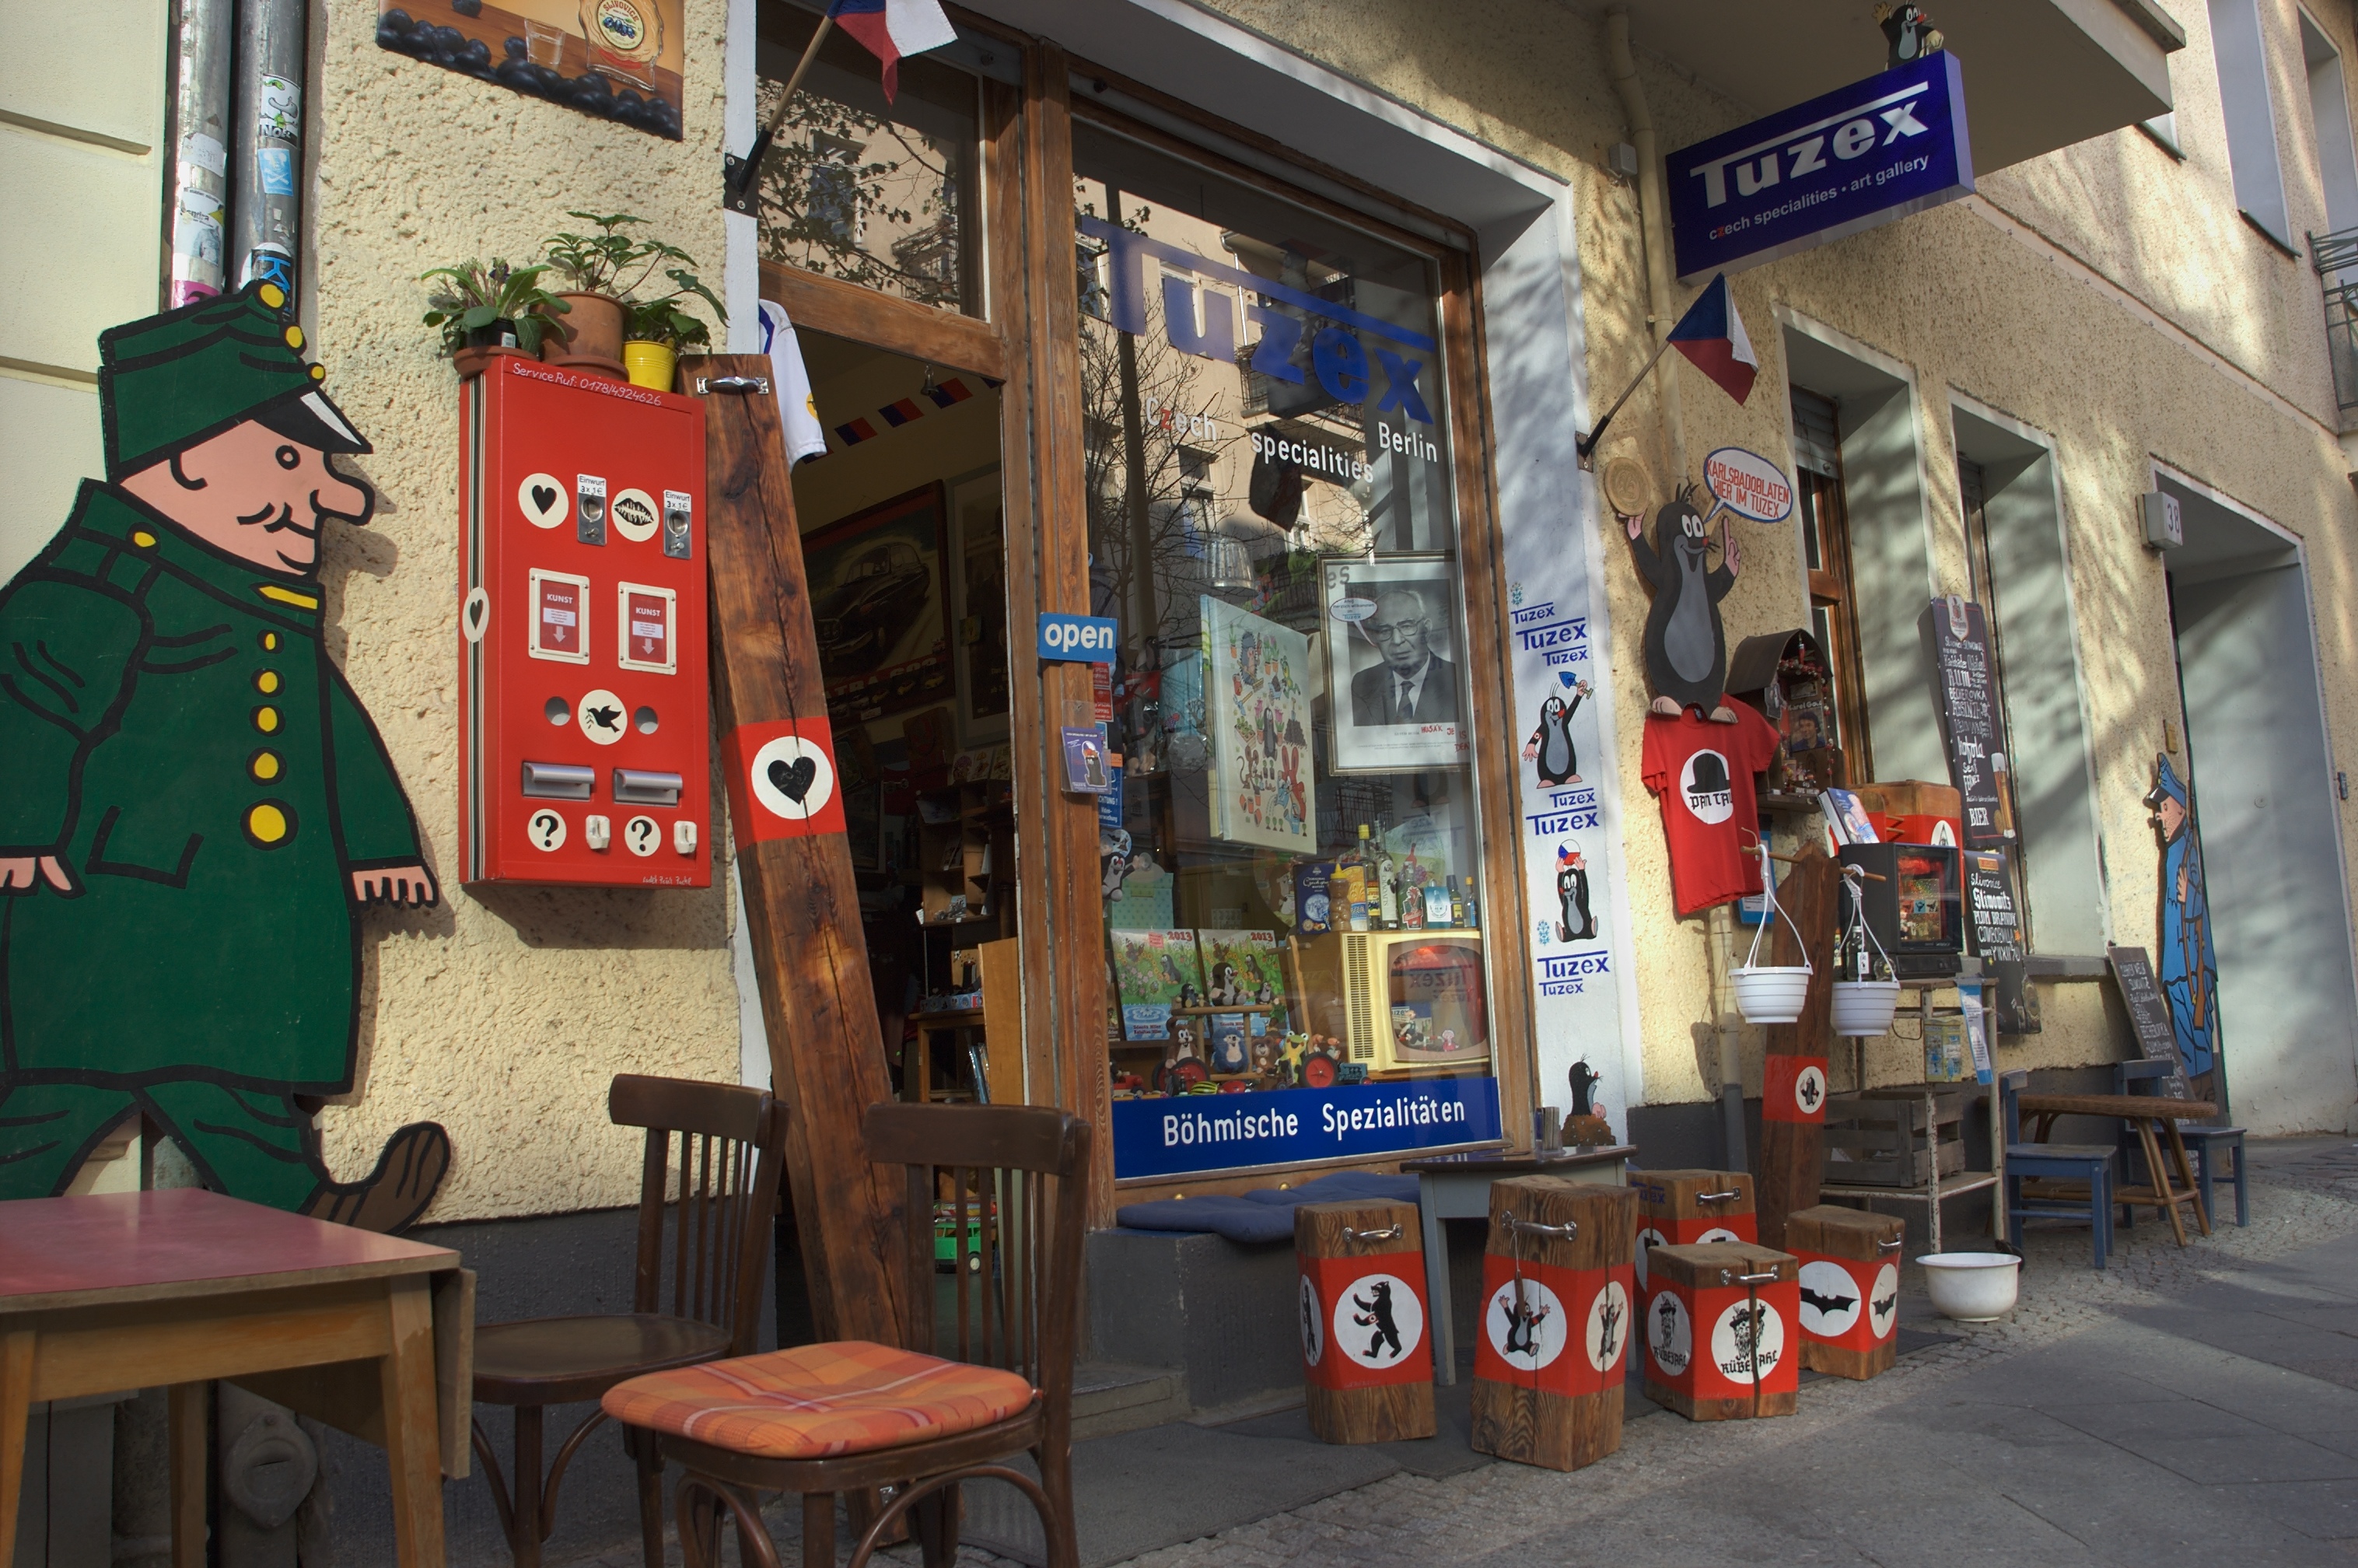
restaurant, vendor, 2013, rawtherapee, germany, deutschland, berlin, pentax, 20mm, lenstagged, steffenzahn, k100d, justpentax, iamflickr, cosina, voigtlander, skopar, colorskopar, cv20, colorskopar20mmf35slii, 20mmf35slii, voigtlander20mm, cv2035, skopar20mmf35, prenzlauerberg, cosinavoigtl nder, cosinavoigtl ndercolorskopar20mmf35, voigtl nder20mmf35colorskoparslii, voigtl nder20mmf35